Mary Emily Gonsalves

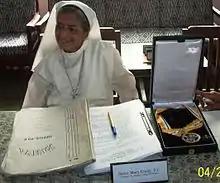
Sister Mary Emily FC with her Sitara-e-Imtiaz medal

She was born in Mangalore, India in 1919. She started her teaching career in a school in Byculla, Bombay in 1940. In 1944 she joined the Daughters of the Cross religious congregation. She went on to do a master's degree in English and Economics. She taught in a college in Calcutta before she moved to Pakistan in 1957.